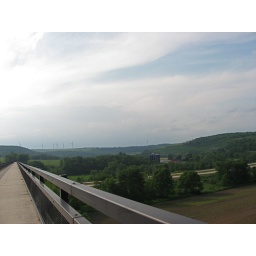
A seriously long bridge over Hwy 219 and Casselman river